Gerry Conway (musician)

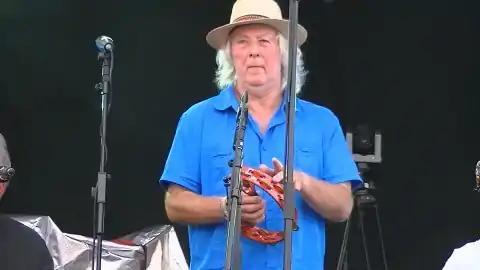
Conway performing atFairport's Cropredy Convention 2014

Gerald Conway (11 September 1947 – 29 March 2024) was an English rock drummer and percussionist. He performed with the backing band for Cat Stevens in the 1970s, with Jethro Tull during the 1980s, and was a member of Fairport Convention from 1998 to 2022. Conway also worked as a session musician. He was married to vocalist Jacqui McShee, the singer of the band Pentangle, of which he was also a member.